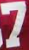
Number: 7